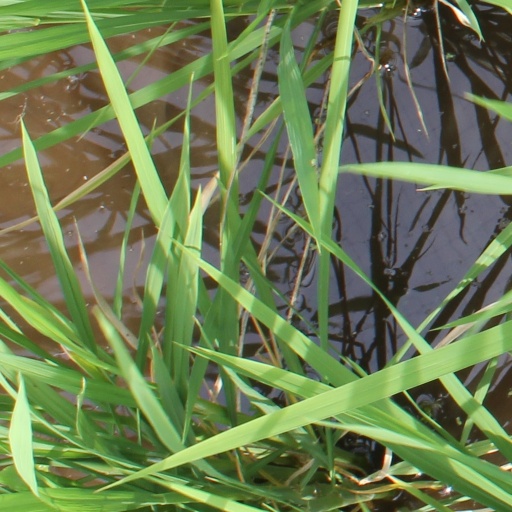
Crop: rice